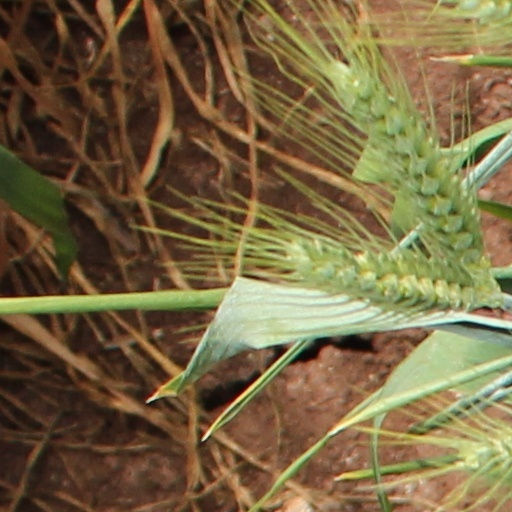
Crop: wheat